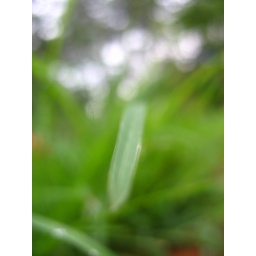
make the grass grow green beneath my toes